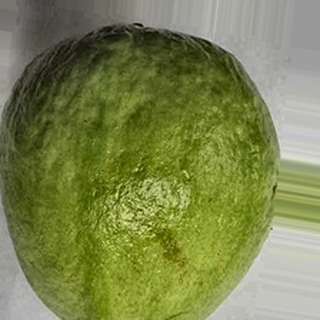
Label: healthy_guava